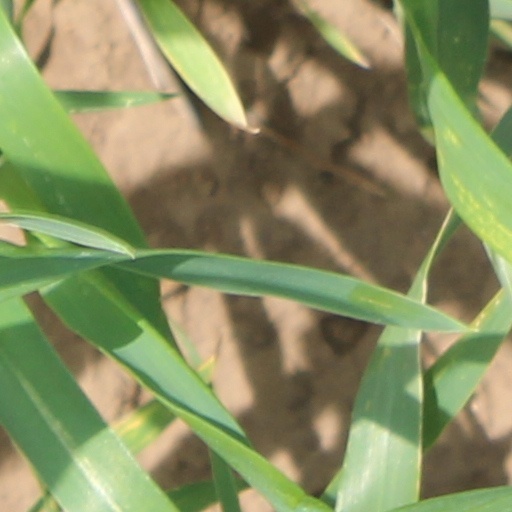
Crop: wheat